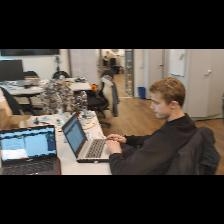
Label: Human